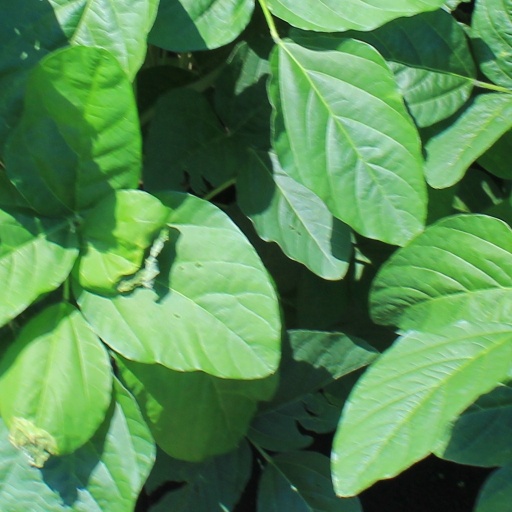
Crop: soybean